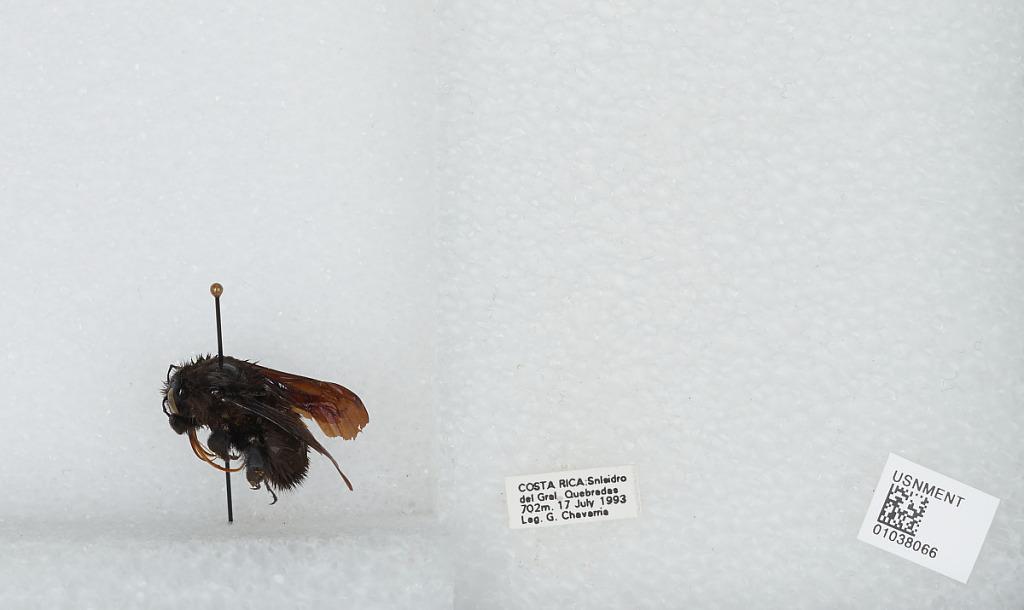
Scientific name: Bombus (Megabombus) pullatus Franklin
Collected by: G. Chavarria
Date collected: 1993-7-17
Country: Costa Rica
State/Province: San Josè
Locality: Quebradas, San Isidro del General